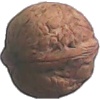
Label: Walnut 1